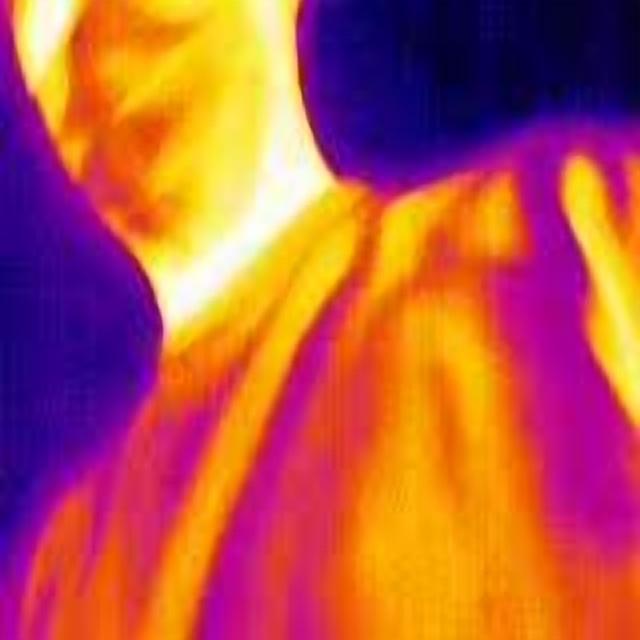
Detected objects:
label: person